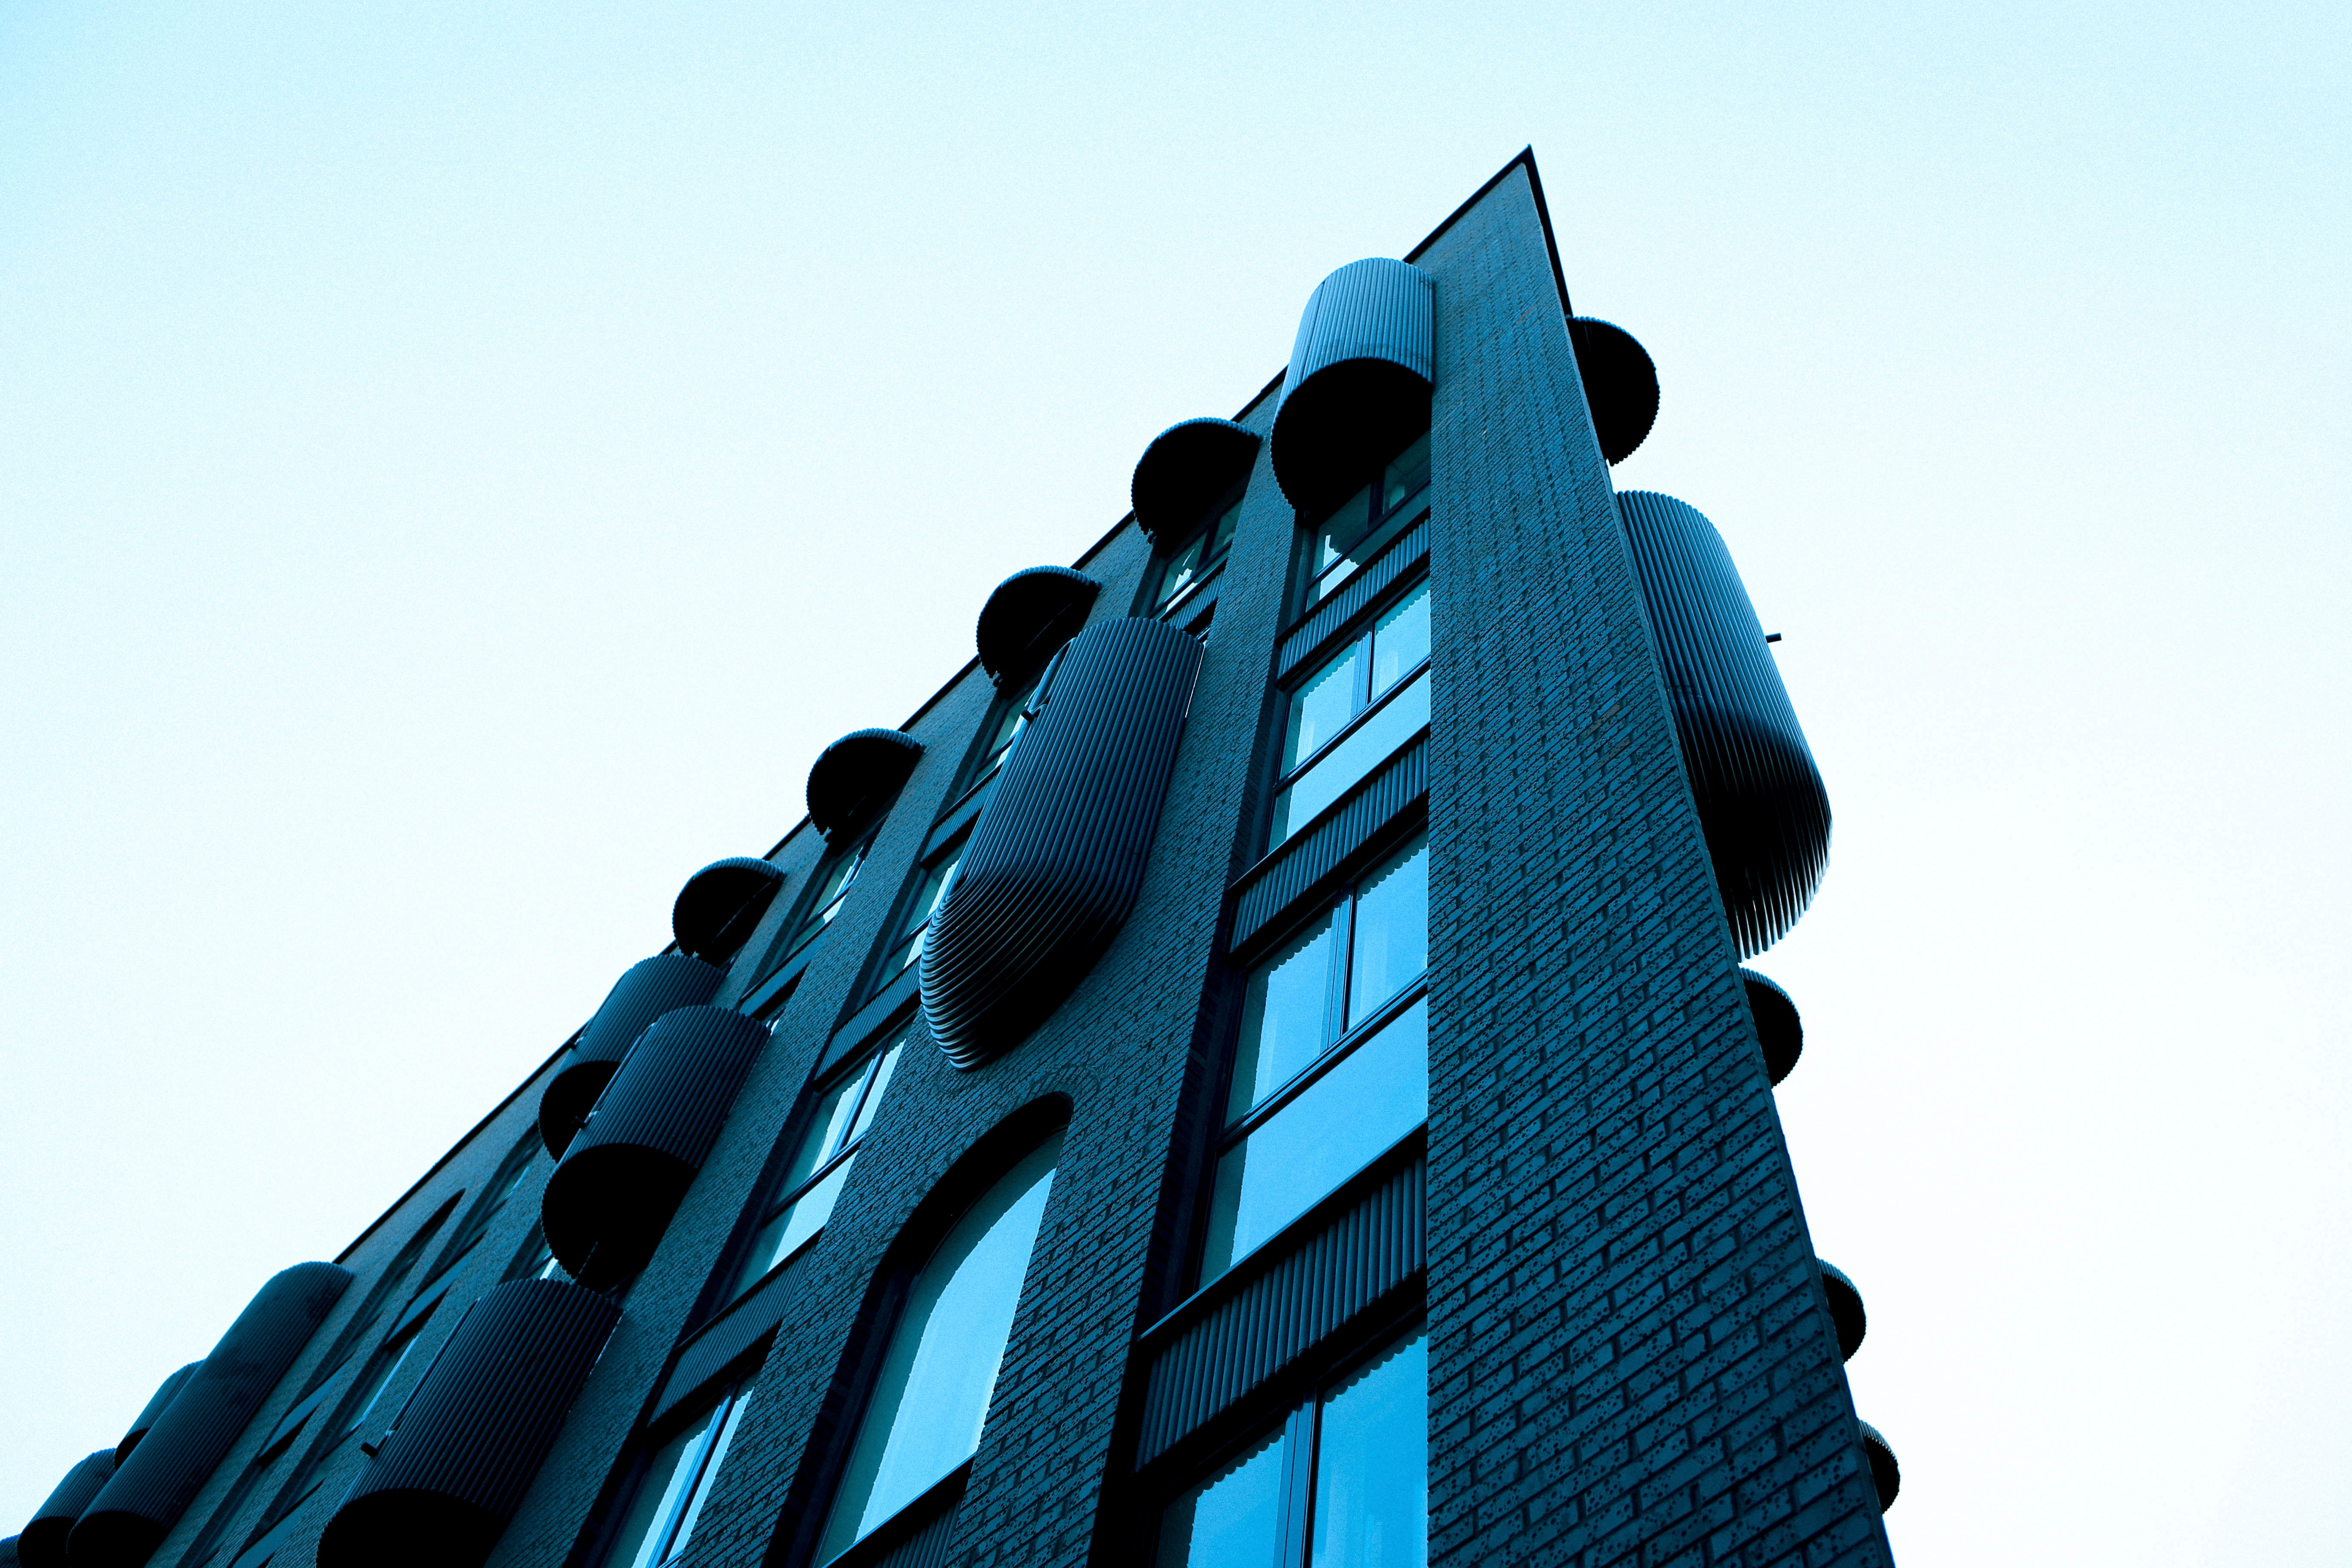
architecture, sky, skyline, skyscraper, line, reflection, tower, color, landmark, facade, blue, tower block, shape, atmosphere of earth